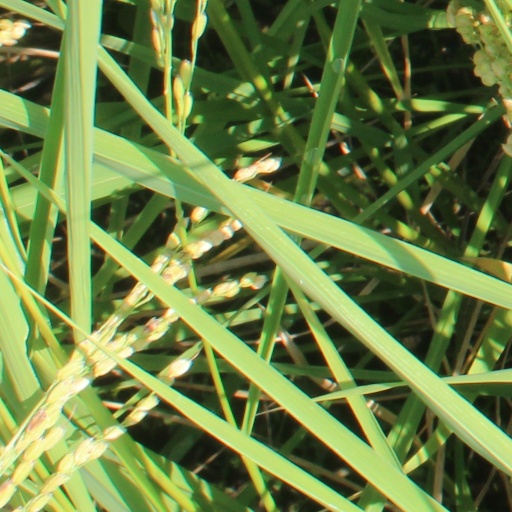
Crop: rice